Racemic acid

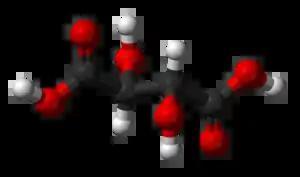
Computer-rendered image of right-handed molecule

Racemic acid is an old name for an optically inactive or racemic form of tartaric acid. It is an equal mixture of two mirror-image isomers (enantiomers), optically active in opposing directions. Racemic acid does not occur naturally in grape juice, although L-tartaric acid does.